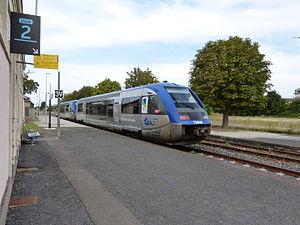
A TER X 73651 et X 73646 en unité multiple quittant la gare de Pontorson - Mont-Saint-Michel pour Avranches.
Cette liste recense les parcs de matériels roulants utilisés par le réseau TER Normandie depuis le 2 mars 2020.
La gare de Pontorson - Mont-Saint-Michel est une gare ferroviaire française de la ligne de Lison à Lamballe, située sur la commune de Pontorson, à proximité du Mont-Saint-Michel, dans le département de la Manche, en région Normandie.